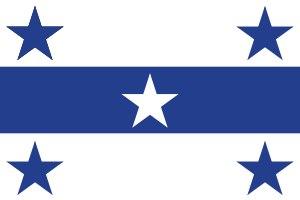
Les îles Gambier, ou archipel des Gambier, situées dans le Nord-Ouest de l'océan Pacifique Sud, sont l'un des cinq archipels de la Polynésie française.